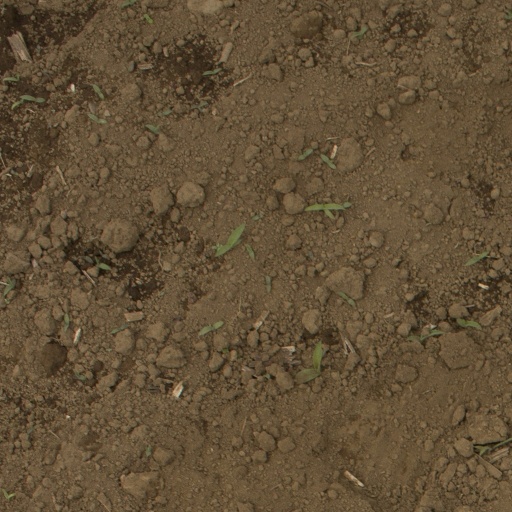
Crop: Jerusalem artichoke